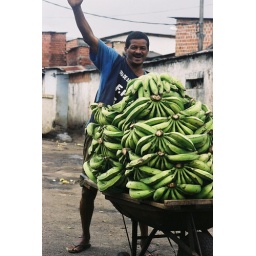
Banana delivery at fruit market in Salvador, Bahia